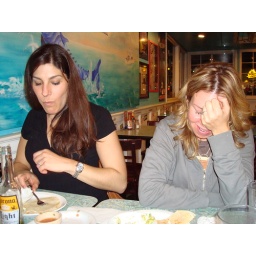
girl talk over fish tacos